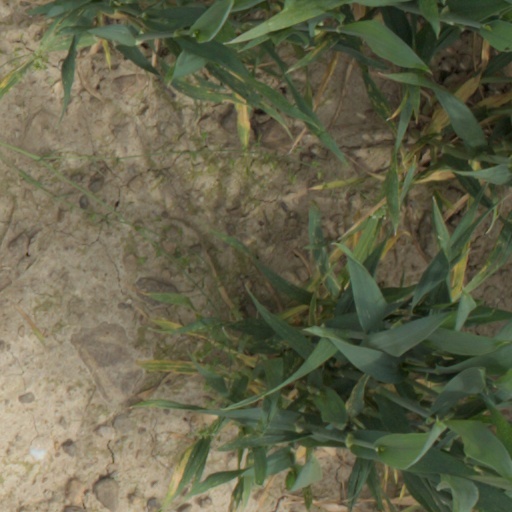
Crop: wheat